Bahrain Grand Prix

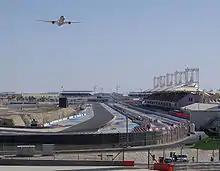
The Bahrain International Circuit in 2010

The construction of the Bahrain International Circuit in Sakhir began in 2002. Bahrain had fought off fierce competition from elsewhere in the region to stage a F1 race, with Egypt, Lebanon and the United Arab Emirates all hoping for the prestige of hosting a Formula One Grand Prix.